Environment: real
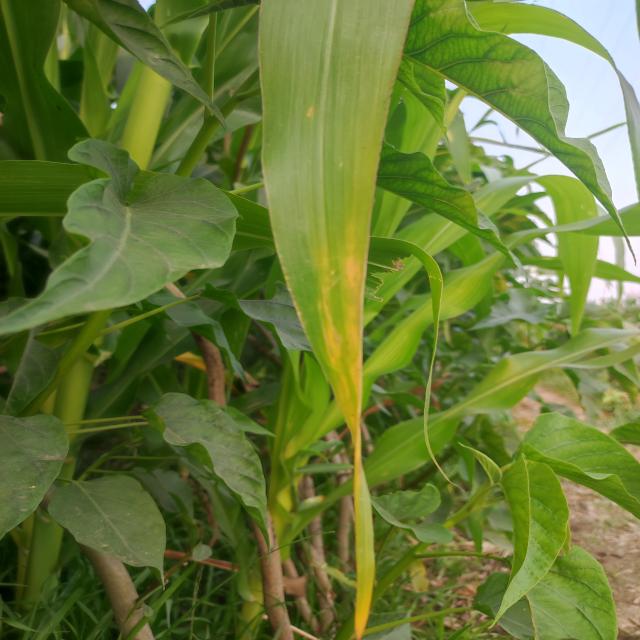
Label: nitrogen_deficiency